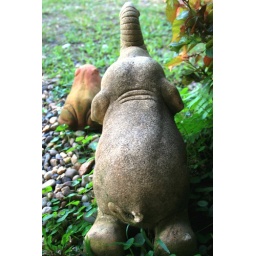
i found these 2 cute stone figures in the pathway of the Elephant Dung Paper Factory.